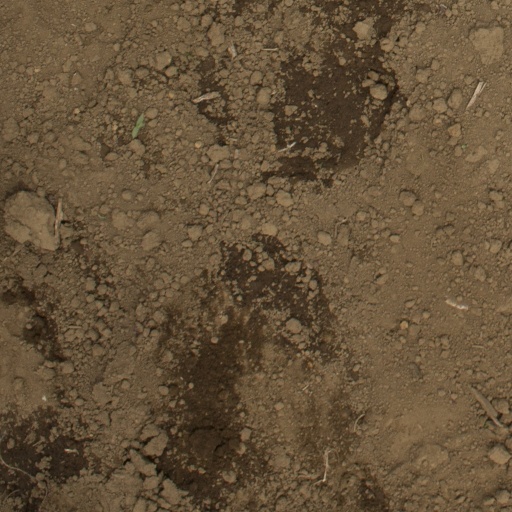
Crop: Jerusalem artichoke